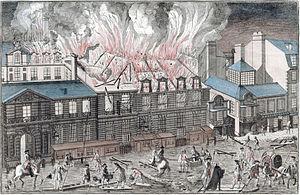
Le Palais-Royal, ensemble monumental au nord du palais du Louvre dans le 1ᵉʳ arrondissement de Paris, est un haut lieu de l’histoire de France et de la vie parisienne.
L'Opéra national de Paris, ou simplement Opéra de Paris dans sa forme courte, est la compagnie française d'opéra et de ballet ayant succédé à celles réunies dès 1669 au sein de l'Académie royale de musique.
La rue Saint-Honoré est une rue de Paris située dans les 1ᵉʳ et 8ᵉ arrondissements de Paris.
Le Théâtre du Palais-Royal sur la rue Saint-Honoré à Paris, était le théâtre situé dans l'aile Est du Palais-Royal, inauguré le 14 janvier 1641, avec une tragi-comédie de Jean Desmarets, Mirame.